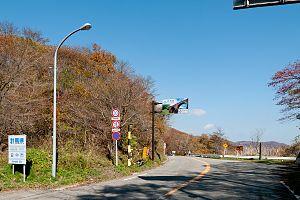
Le col d'Usui est un col de montagne situé entre les préfectures de Nagano et Gunma au Japon. Il sert comme l'une des principales voies de transport dans le centre du Japon depuis au moins le VIIIᵉ siècle.